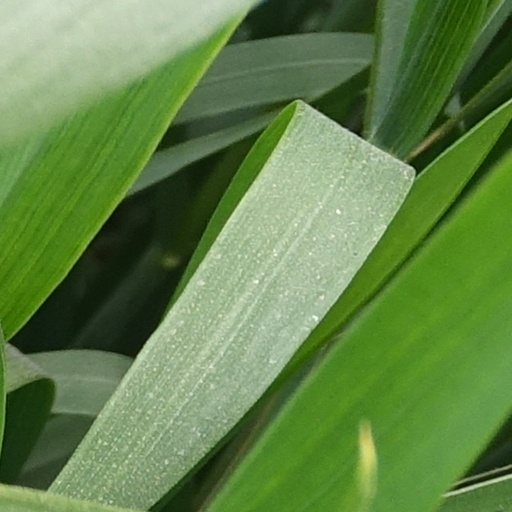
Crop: wheat